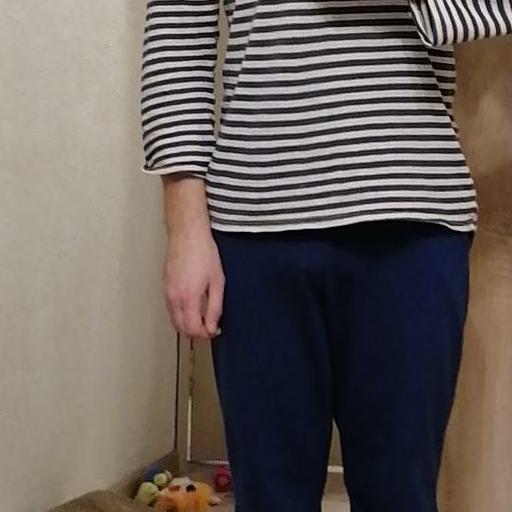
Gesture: no_gesture